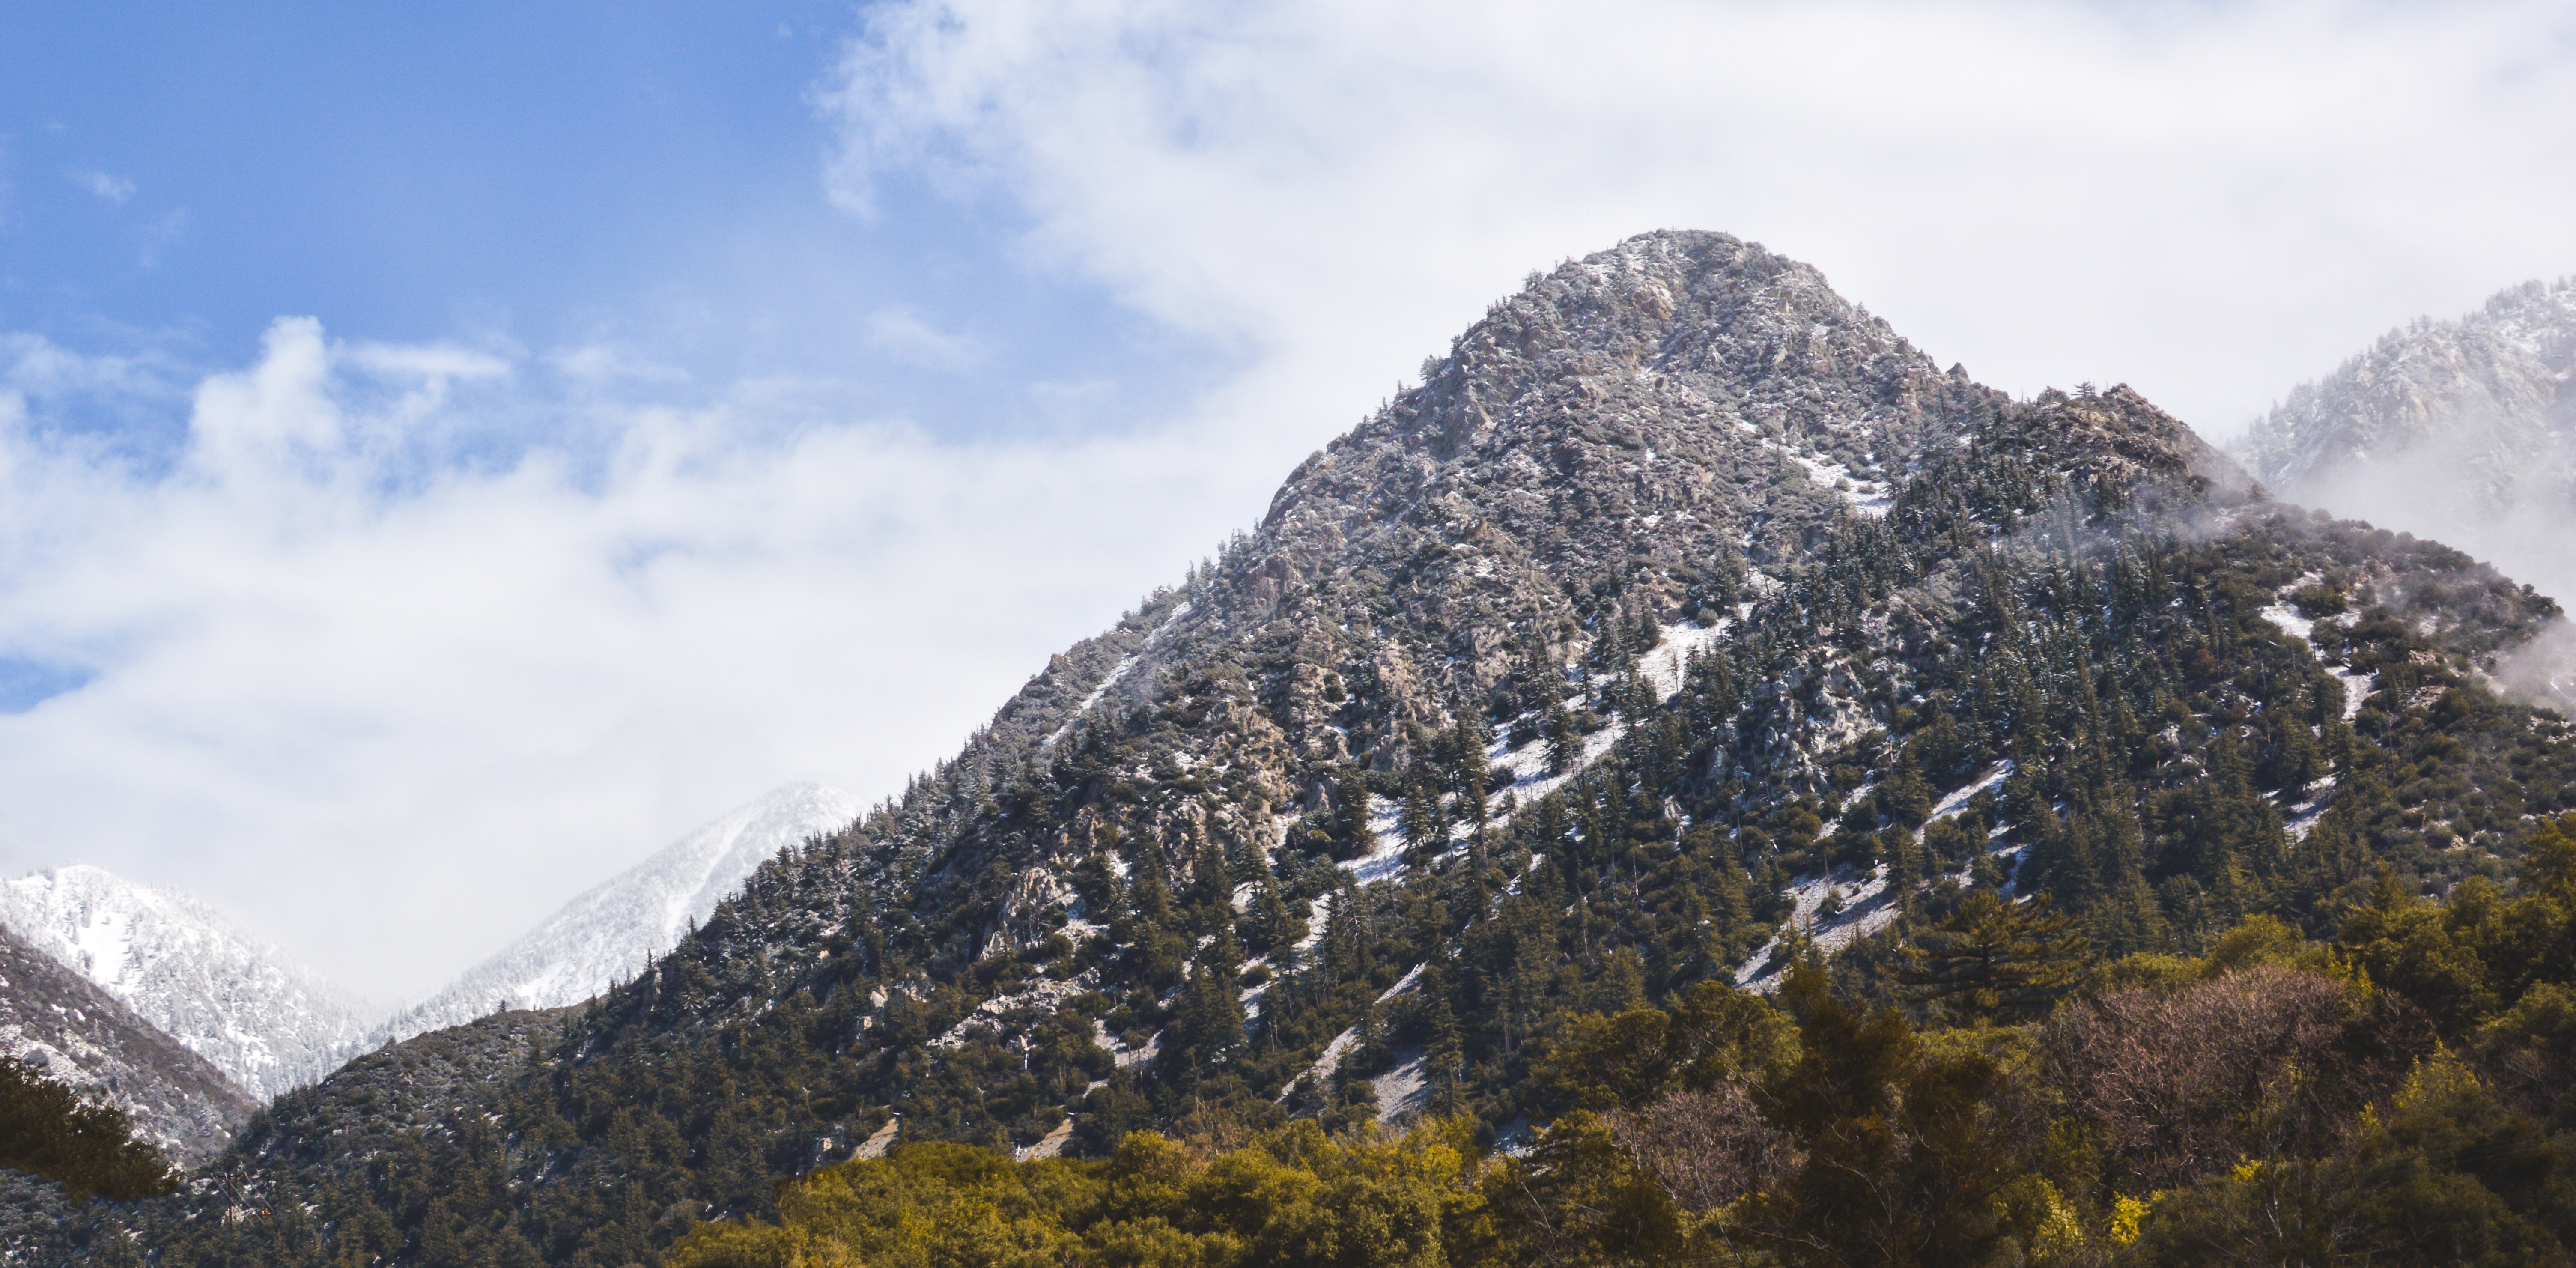
landscape, nature, wilderness, walking, mountain, snow, sky, hill, adventure, view, peak, valley, mountain range, environment, high, scenic, scenery, altitude, ridge, summit, trees, clouds, alps, plateau, fell, top, landform, mountain pass, geographical feature, mountainous landforms